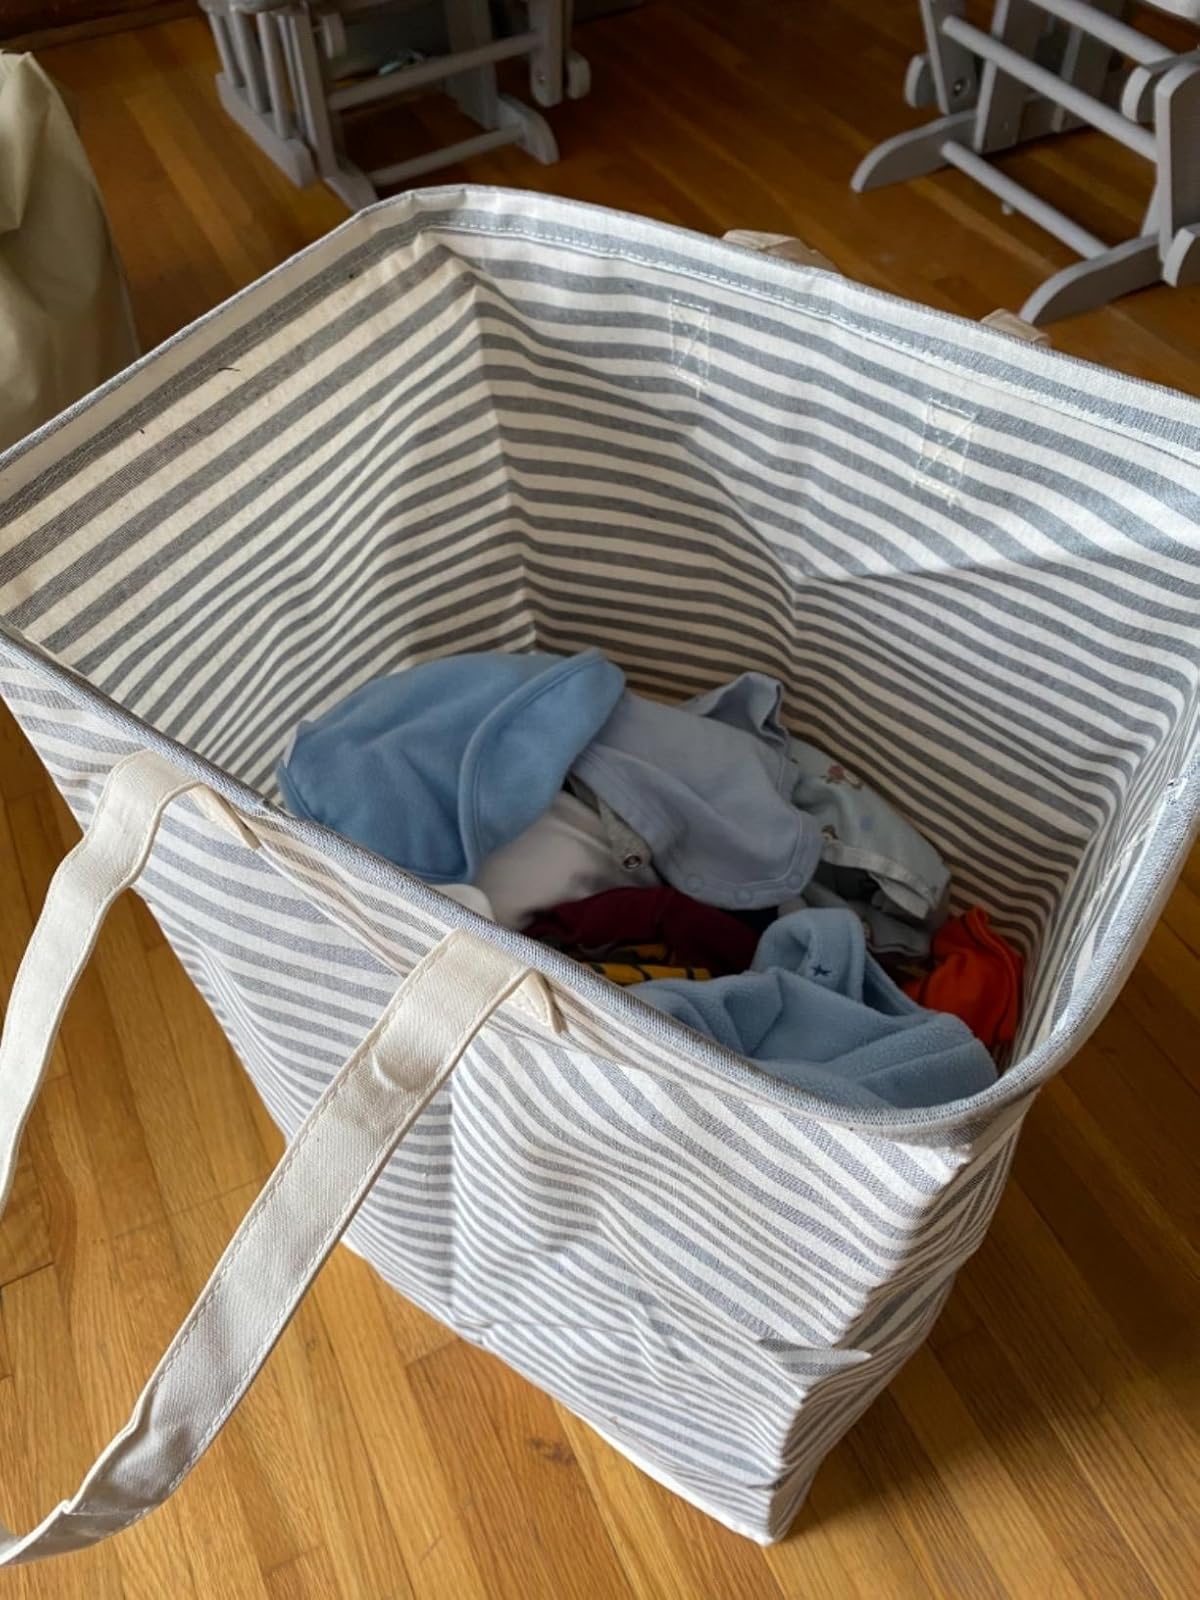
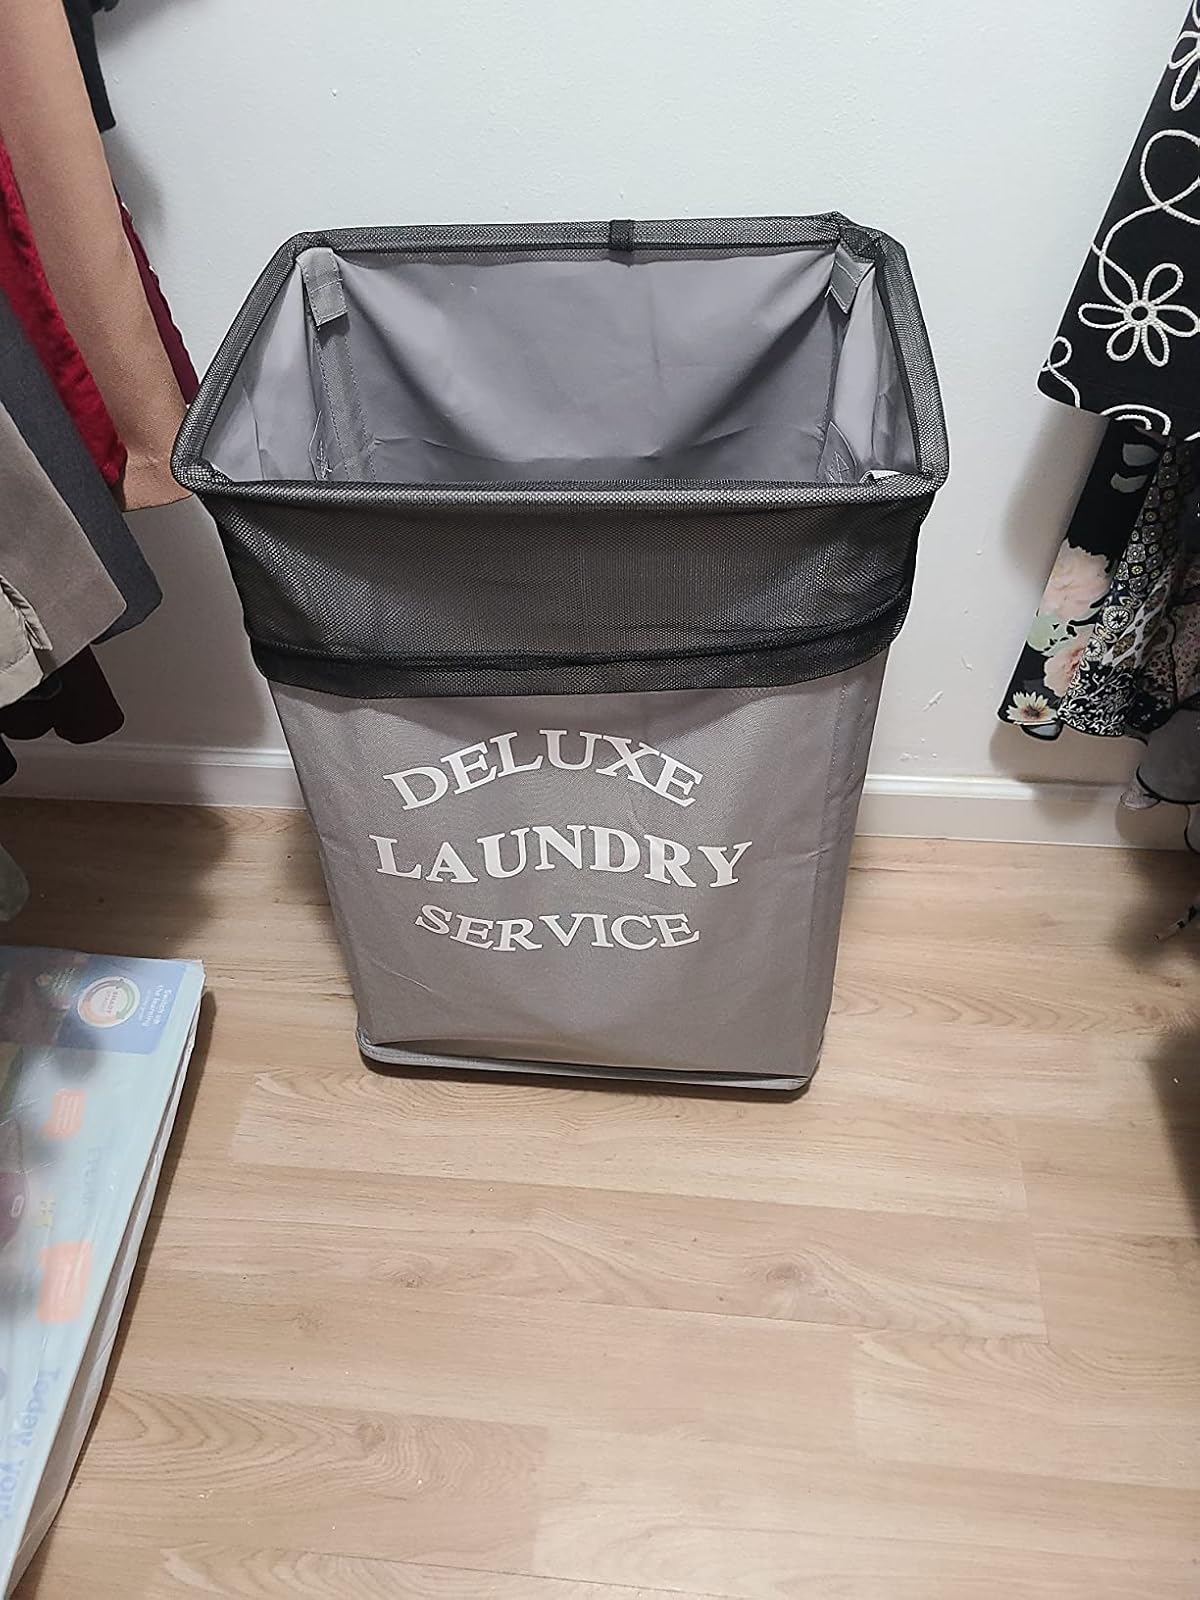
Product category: items_hamper
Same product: no